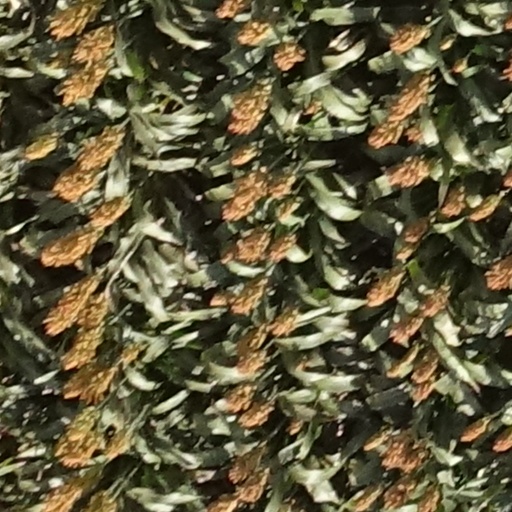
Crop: sorghum